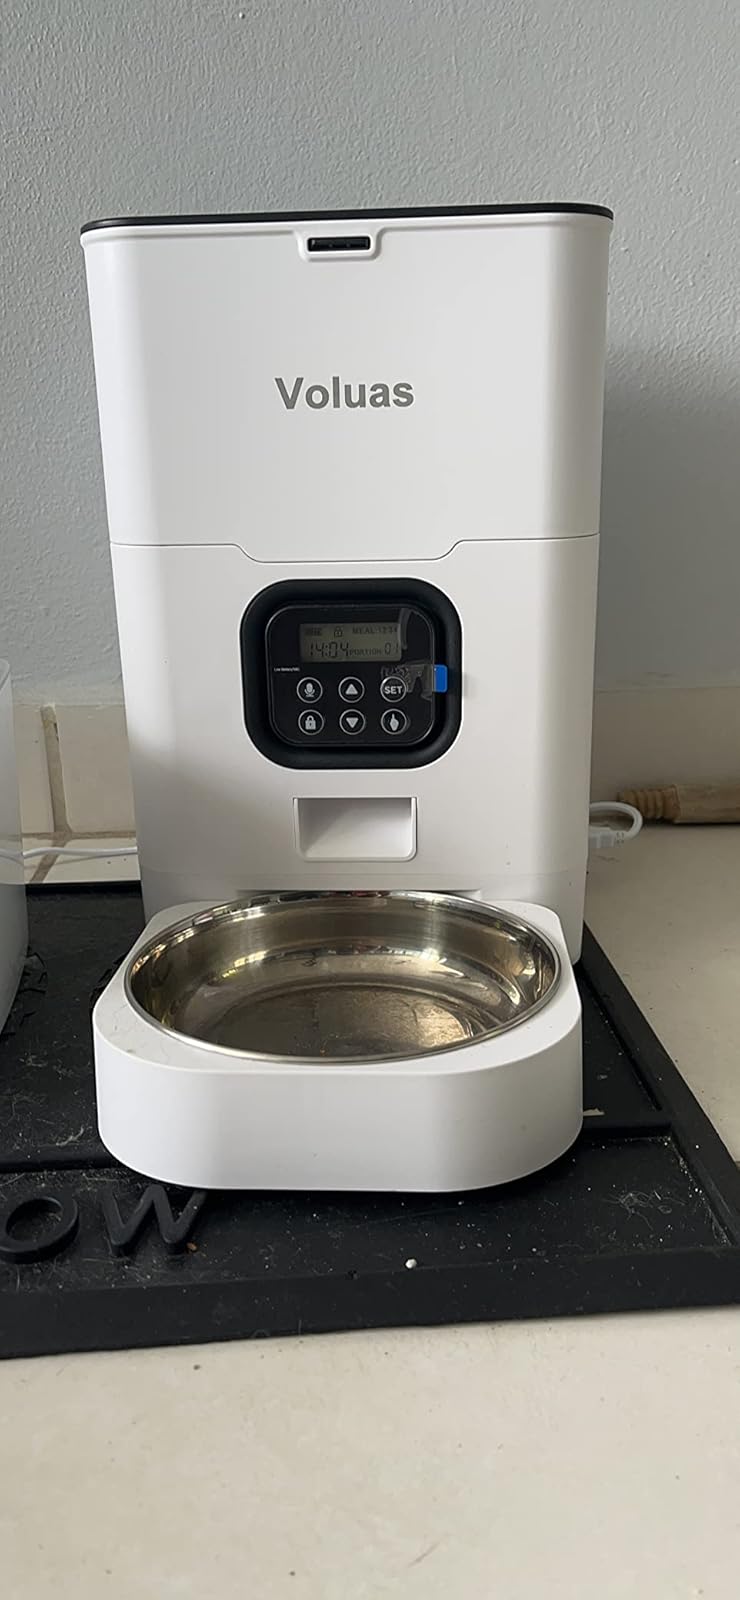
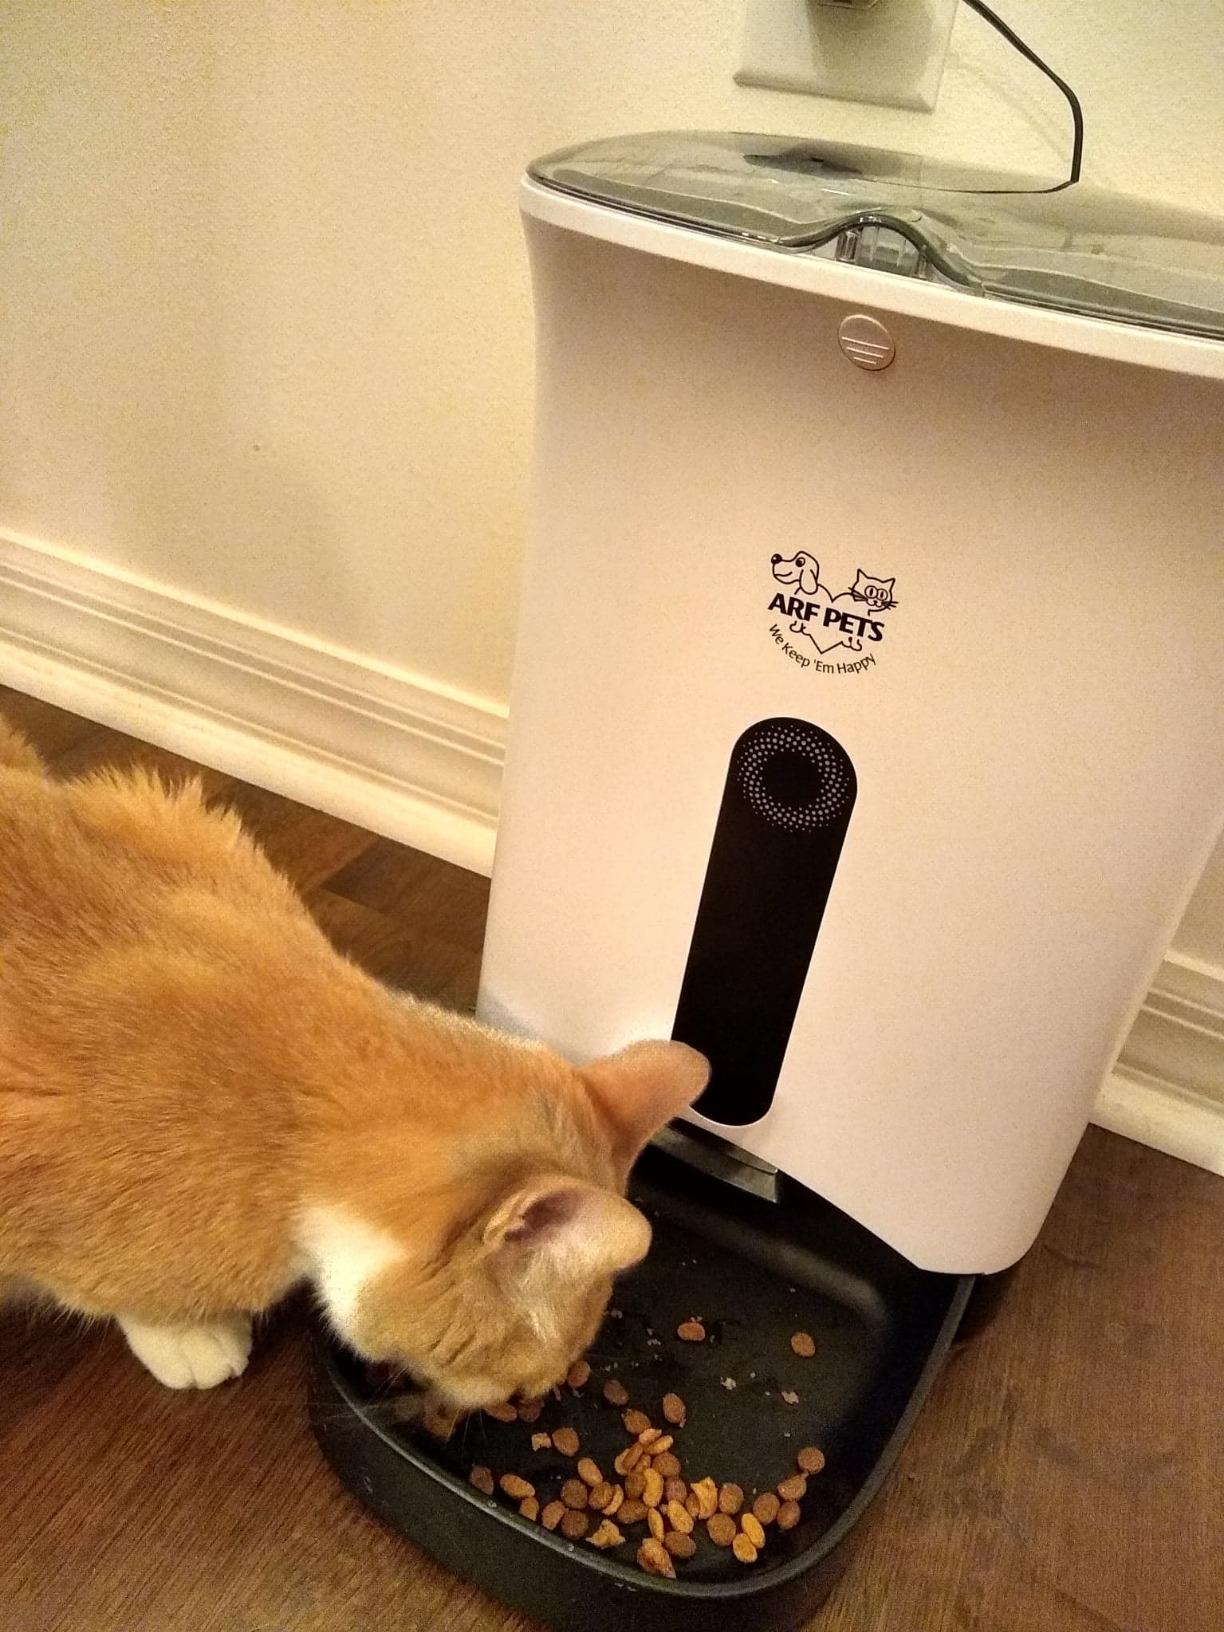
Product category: items_feeder
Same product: no